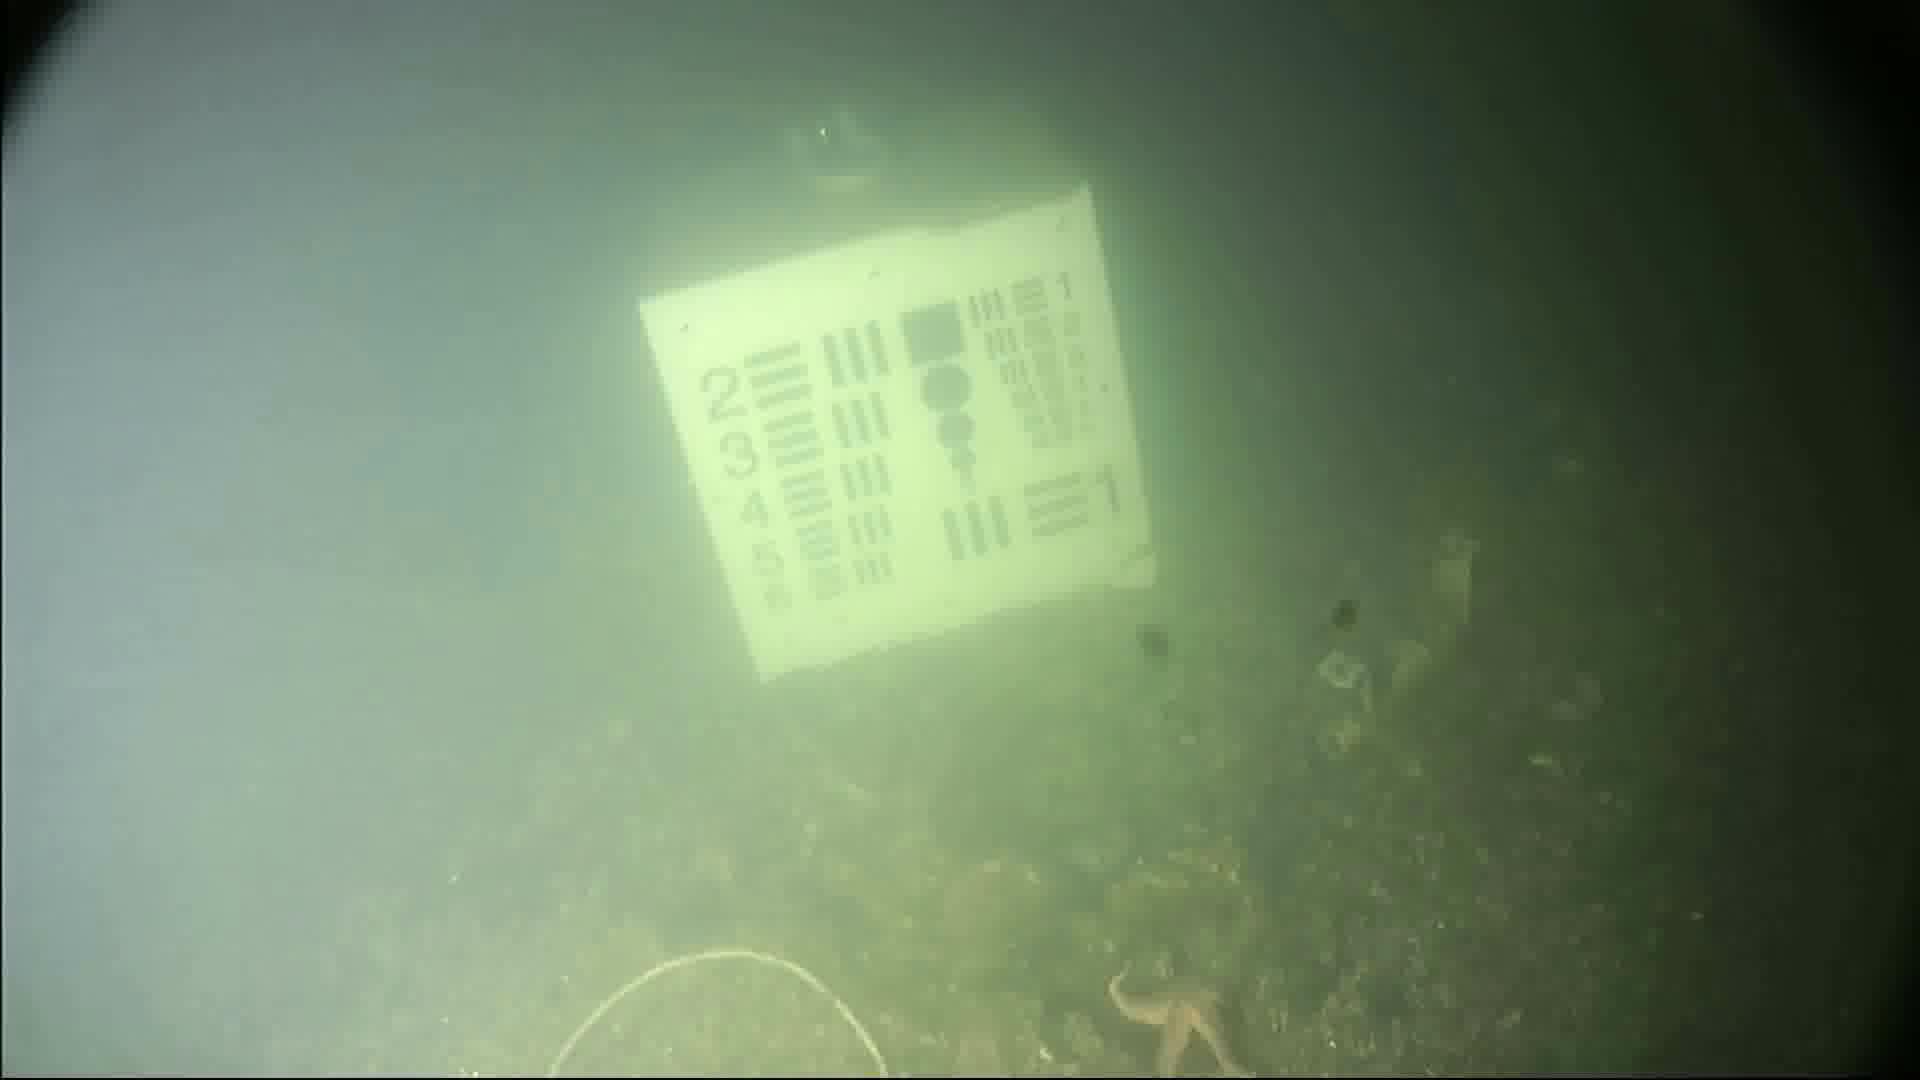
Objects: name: starfish